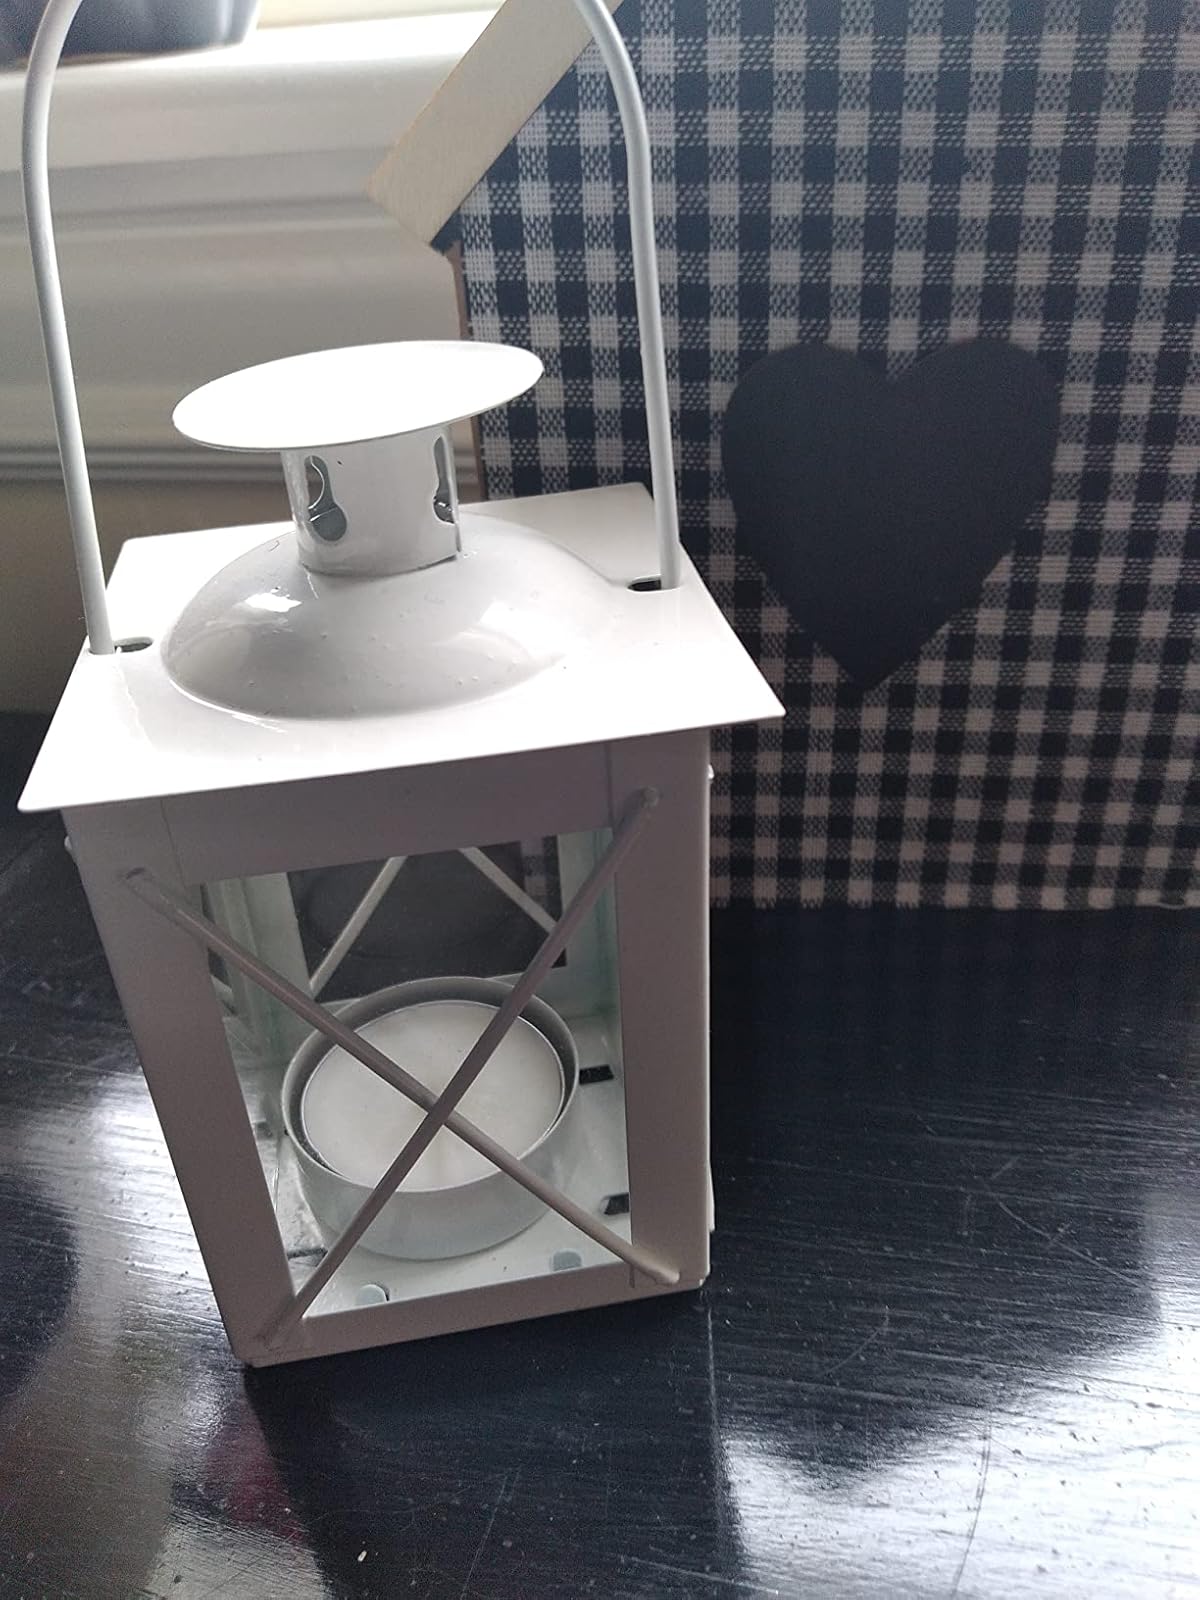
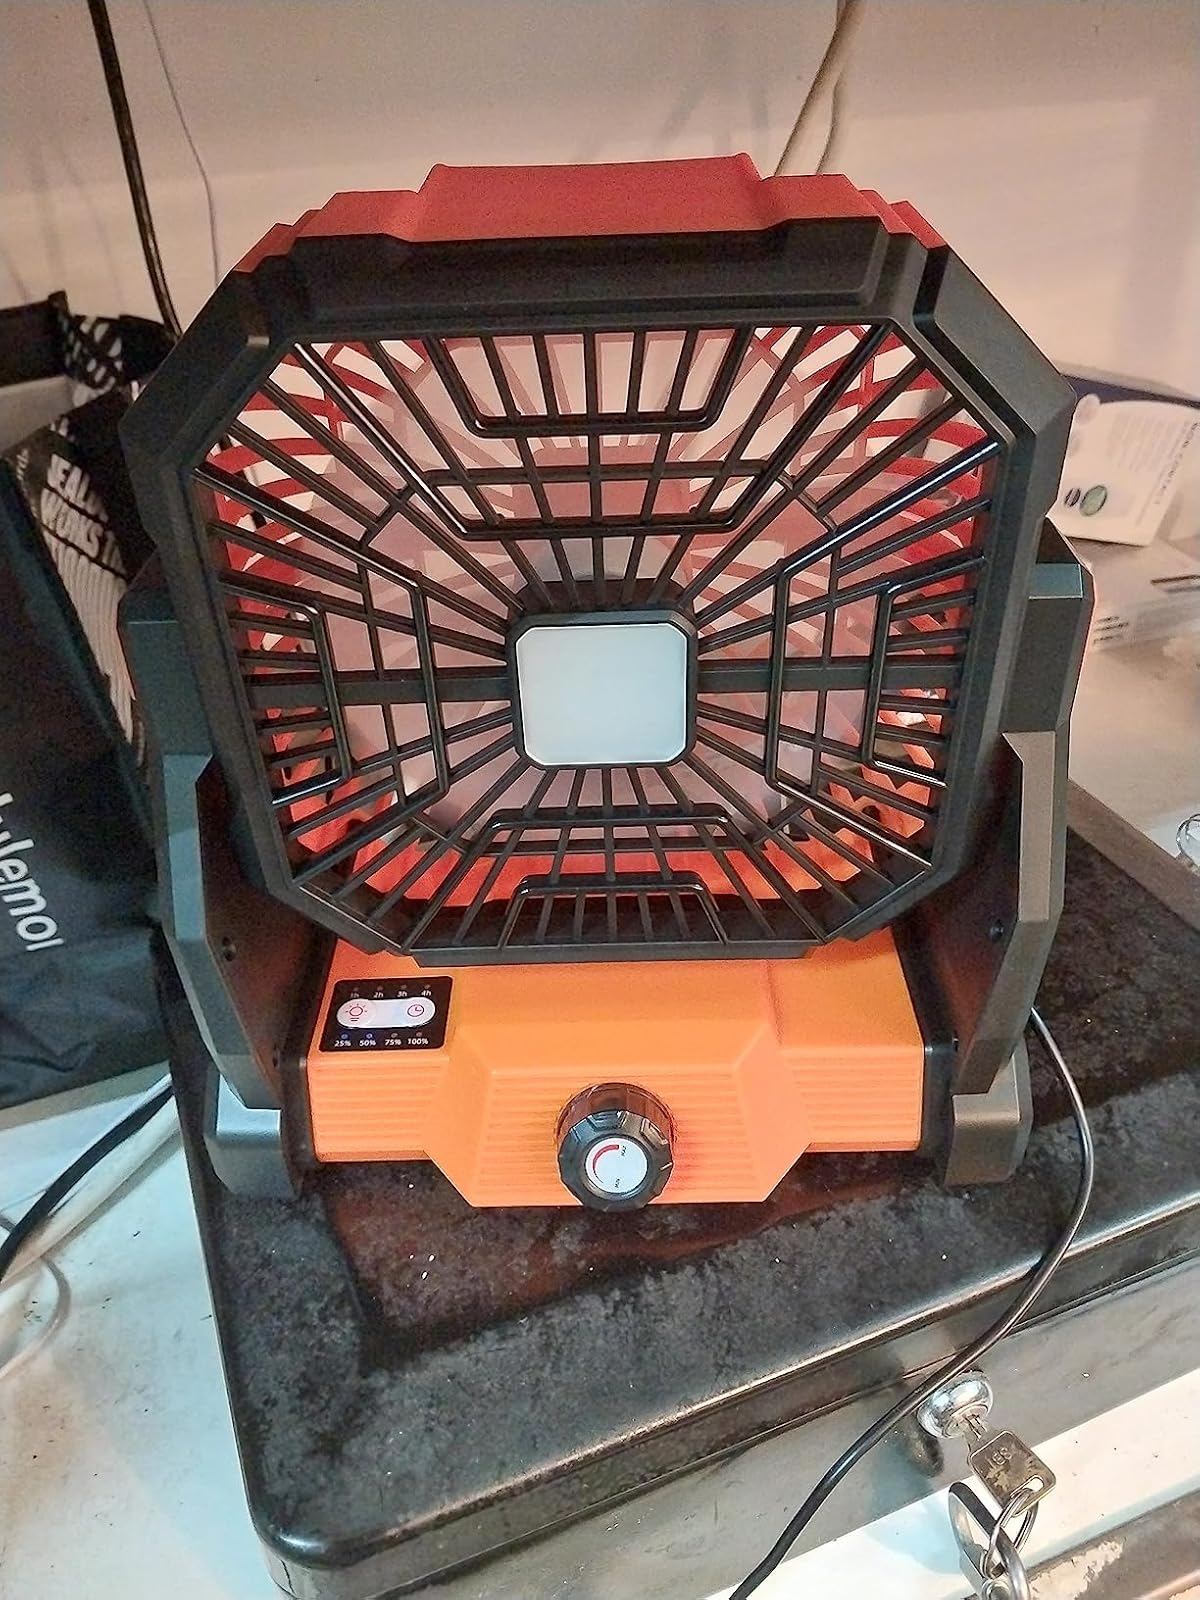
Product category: lantern
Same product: no